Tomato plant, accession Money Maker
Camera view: horizontal (90 deg, fisheye); turntable rotation: 300 degrees
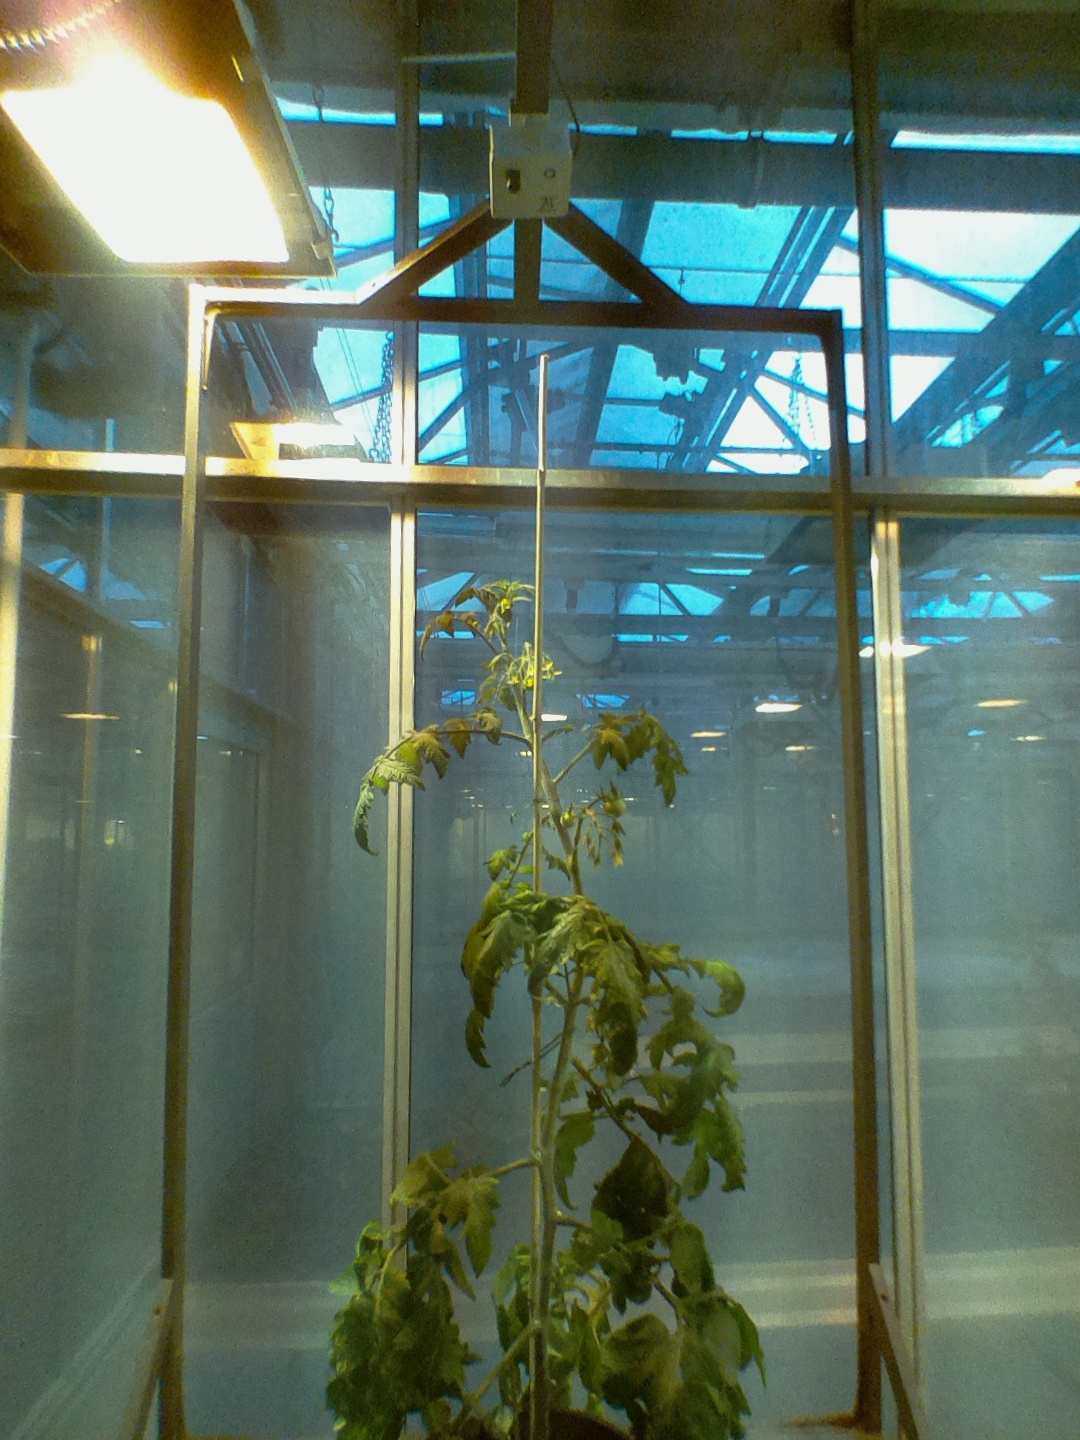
BBCH growth stage 71: 10%-20% of final fruit size